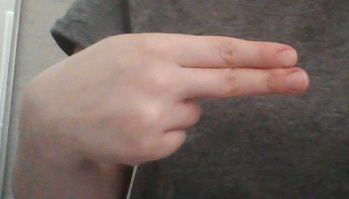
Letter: ain